Uranium mining in Wyoming

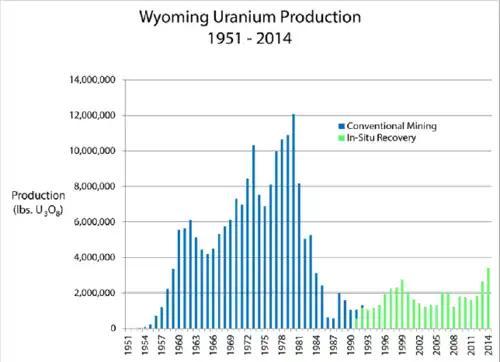
Wyoming uranium production.

Uranium mining in Wyoming was formerly a much larger industry than it is today. Wyoming once had many operating uranium mines, and still has the largest known uranium ore reserves of any state in the U.S. At the end of 2008, the state had estimated reserves dependent on price: 539 million pounds of uranium oxide at $50 per pound, and 1,227 million pounds at $100 per pound.